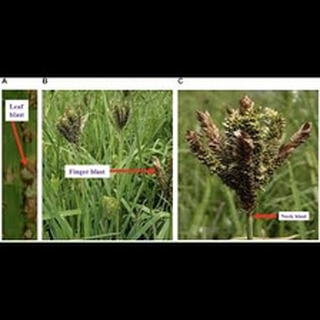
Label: wheat_blast